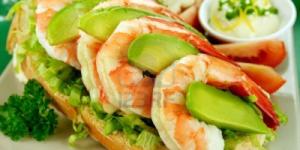
camarones con mayonesa de limon